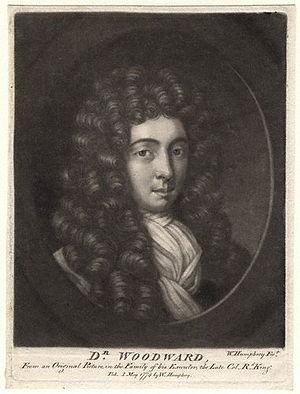
John Woodward est un médecin, naturaliste et géologue britannique, né le 1ᵉʳ mai 1665 à Derbyshire et mort le 25 avril 1728.
William Humphrey, né en 1740 et mort en 1810, est un graveur, éditeur et marchand d'estampe britannique.